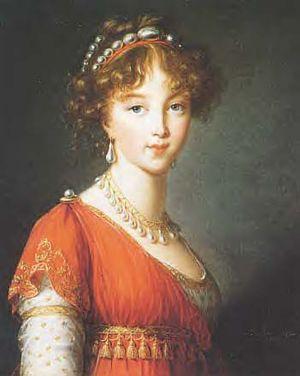
Alexandre Iᵉʳ de Russie ou Alexandre Pavlovitch Romanov, né le 12 décembre 1777 à Saint-Pétersbourg et mort le 19 novembre 1825 à Taganrog, fils de Paul Iᵉʳ et de Sophie-Dorothée de Wurtemberg, est empereur de Russie du 23 mars 1801 à sa mort et roi de Pologne de 1815 à sa mort. En politique extérieure, il se heurte aux ambitions de Napoléon Iᵉʳ, avec qui il est en guerre à plusieurs reprises. Il combat également sur ses frontières nord contre la Suède et sud contre l'Empire ottoman. Ces guerres victorieuses lui permettent d'agrandir l'Empire russe qui devient une grande puissance. Il est l'instigateur de la Sainte-Alliance qui se donne pour rôle de maintenir la paix en Europe en neutralisant les mouvements révolutionnaires. En politique intérieure, il tente dans un premier temps d'appliquer des idées libérales, mais reste malgré tout un autocrate. Les dernières années de son règne sont marquées par un mysticisme très fort qui l'amène à renier ses idées de jeunesse.